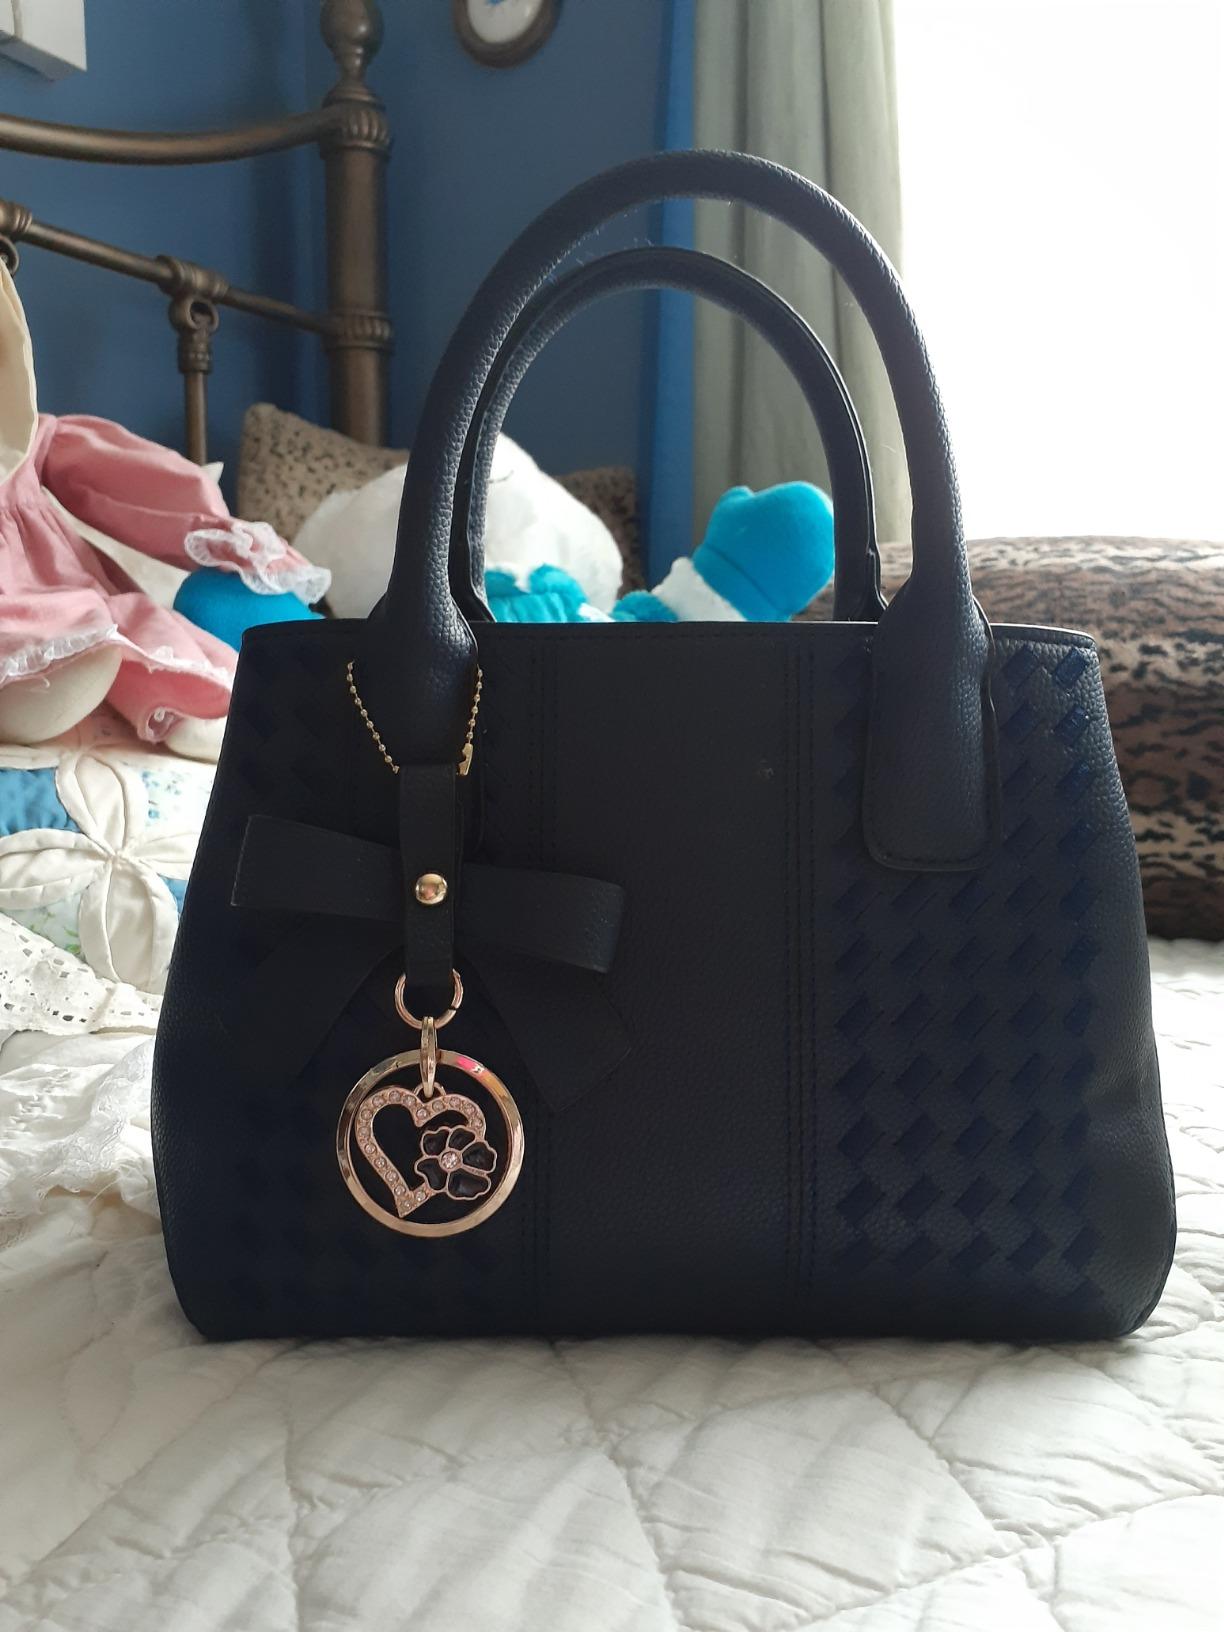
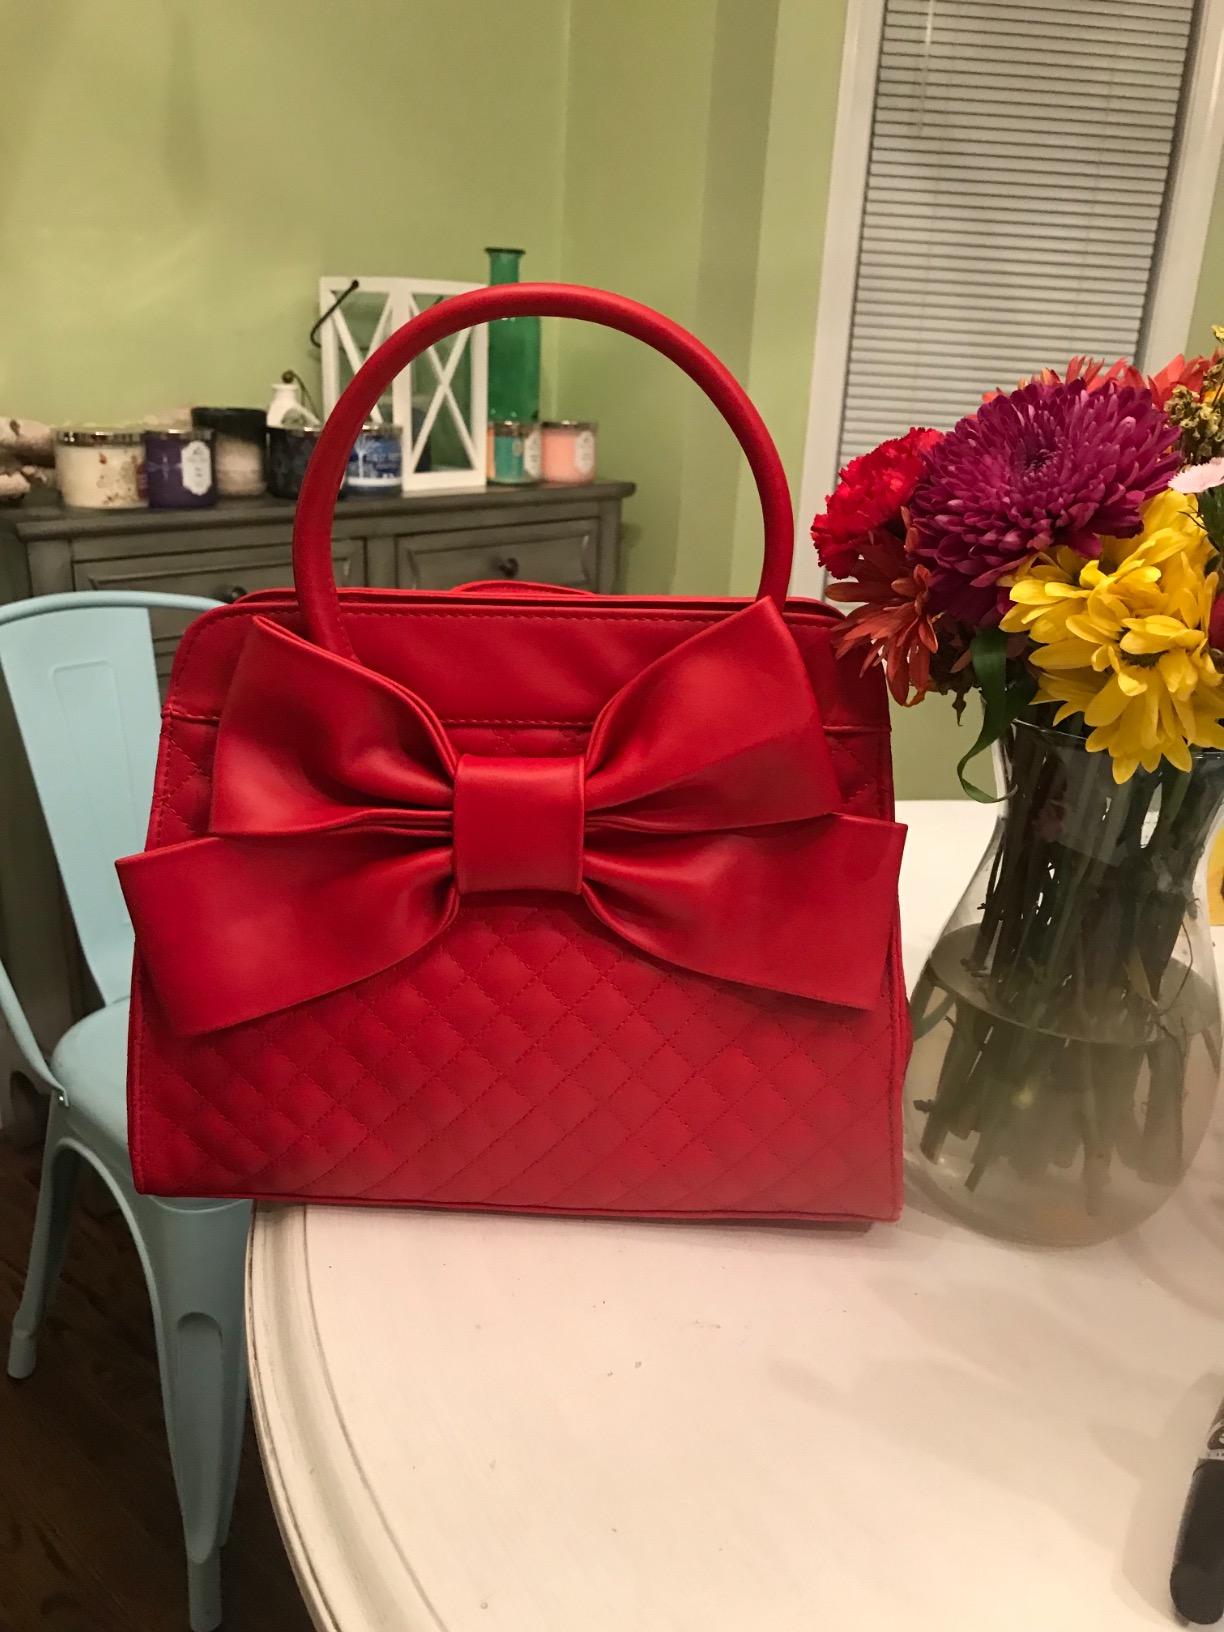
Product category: accessories_handbag
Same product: no